Finnish Seamen's Mission

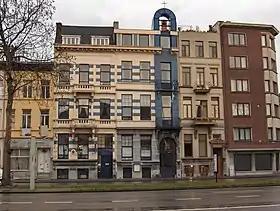
Merimieskirkko, Antwerp, Belgium

The Finnish Seamen's Mission has two branches in Belgium – Antwerp and Brussels. There are also services held from time to time in Luxembourg. The Antwerp mission will be closed in 2015.